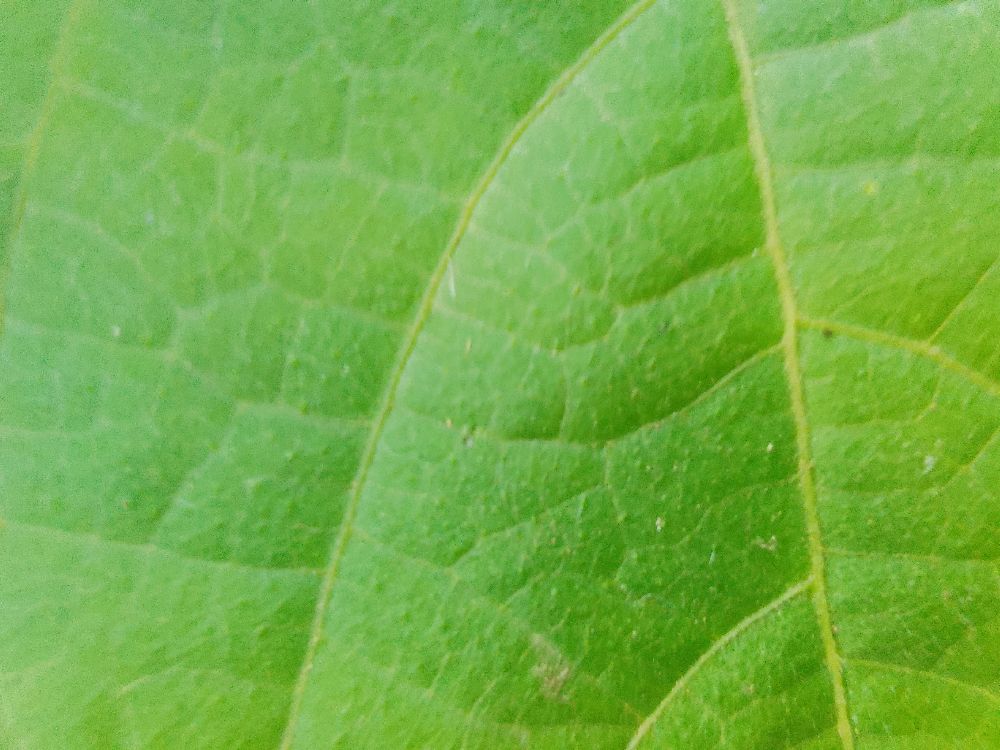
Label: healthy